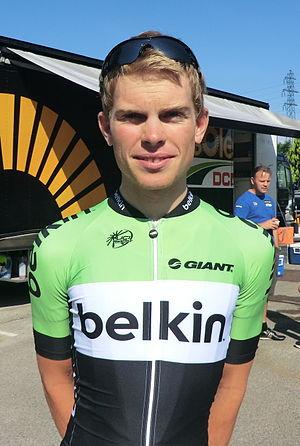
Coureurs à l'échauffement au matin du prologue du tour de l'Ain 2013, à l'hôtel Lyon-Est à Saint-Maurice-de-Beynost. Français
Marc Goos est un coureur cycliste néerlandais né le 30 novembre 1990 à Bréda, des années 2010.